Trio (Trio album)

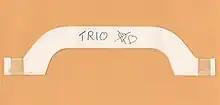
The handle which is attached on the album.

The song lyrics are printed in black and white on the inner-sleeve of the vinyl. The cover layout has also been minimised with the lack of punctuation.